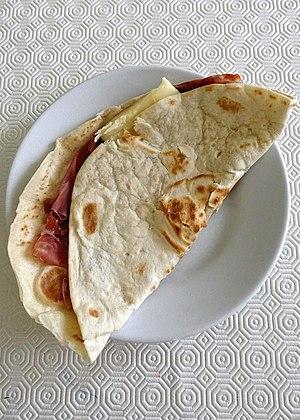
La piadina est une spécialité culinaire italienne composée d'un feuillet à base de farine de froment, de saindoux ou d'huile d'olive, de sel et d'eau, traditionnellement cuit sur un plat en terre cuite ou sur une plaque en métal ou en pierre.